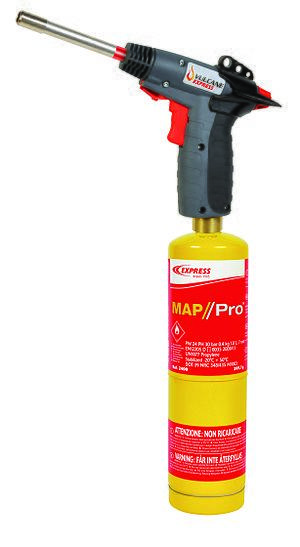
Chalumeau Vulcane Express, le dernier né des chalumeaux de Guilbert Express ici en version lance 4722 pour climatisation Français
Guilbert Express est une entreprise française qui commercialise des appareils de soudure et des outils chauffants couvrant les activités de l’étanchéité, de la couverture, du sanitaire, de l’emballage, de la logistique et plus généralement du bâtiment et des travaux publics, de l’industrie, de l’agriculture et du bricolage/jardinage. Elle fut fondée en 1905 par Léon Guilbert, petit-fils d'Alexandre Guilbert ingénieur mécanicien et industriel.